Hippos (Golan Heights)

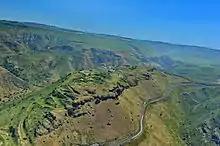
Aerial view of Hippos

Hippos was built on a flat-topped foothill east of and above the Sea of Galilee, above sea level, near Ein Gev.